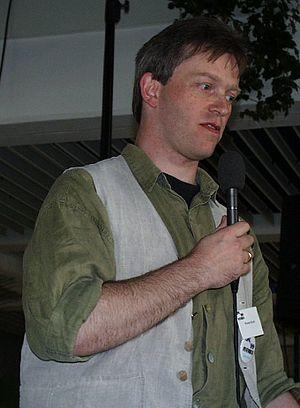
Werner Koch est un hacker allemand née à Düsseldorf le 11 juillet 1961.